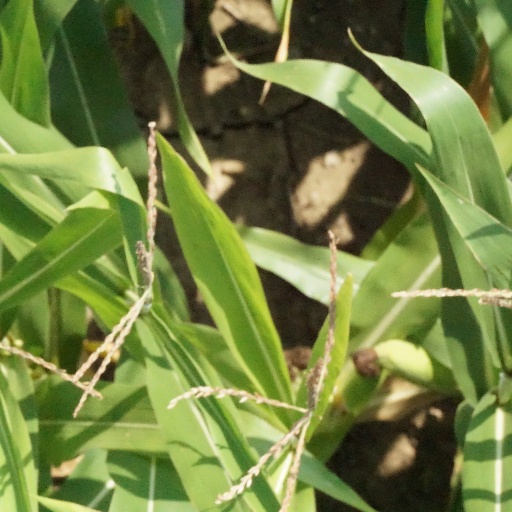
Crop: maize; corn